The National Byway

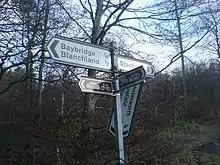
An example National Byway signpost

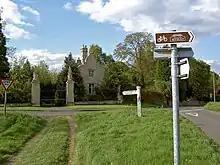
National Byway sign at a road junction

The National Byway is a signposted cycling route round England and parts of Scotland and Wales. It runs along quiet roads, rather than a mixture of roads and tracks like the National Cycle Network, making it more appropriate for road bikes. The route is managed by the registered charity "The National Byway", with Patron Viscount Linley and President Lord Foster of Thames Bank. "Cycling Britain" describes the route as offering "over 4000 miles of safe and easy-to-follow signposted cycle routes around the UK."